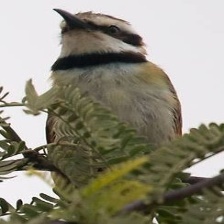
Species: WHITE THROATED BEE EATER
Scientific name: MEROPS ALBICOLLIS
ImageNet parent category: bee_eater